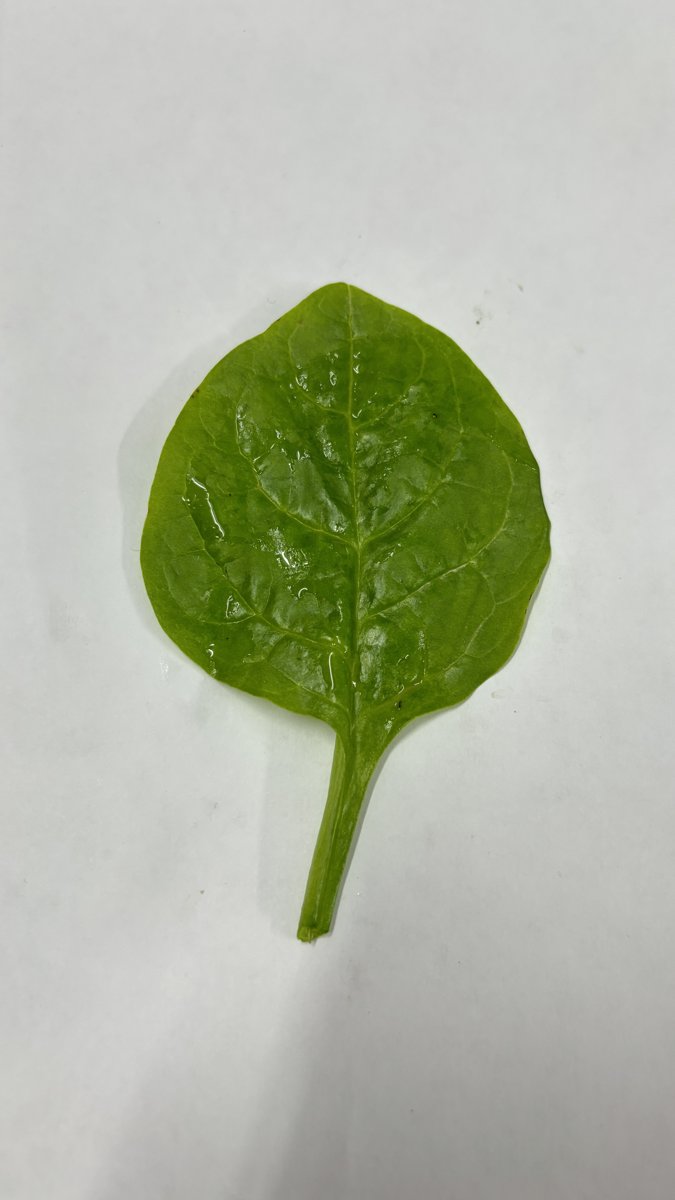
Label: Healthy-Leaf